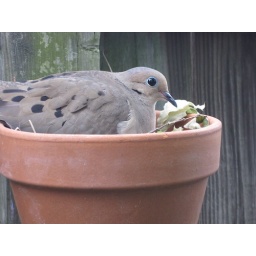
Nest in a flower pot